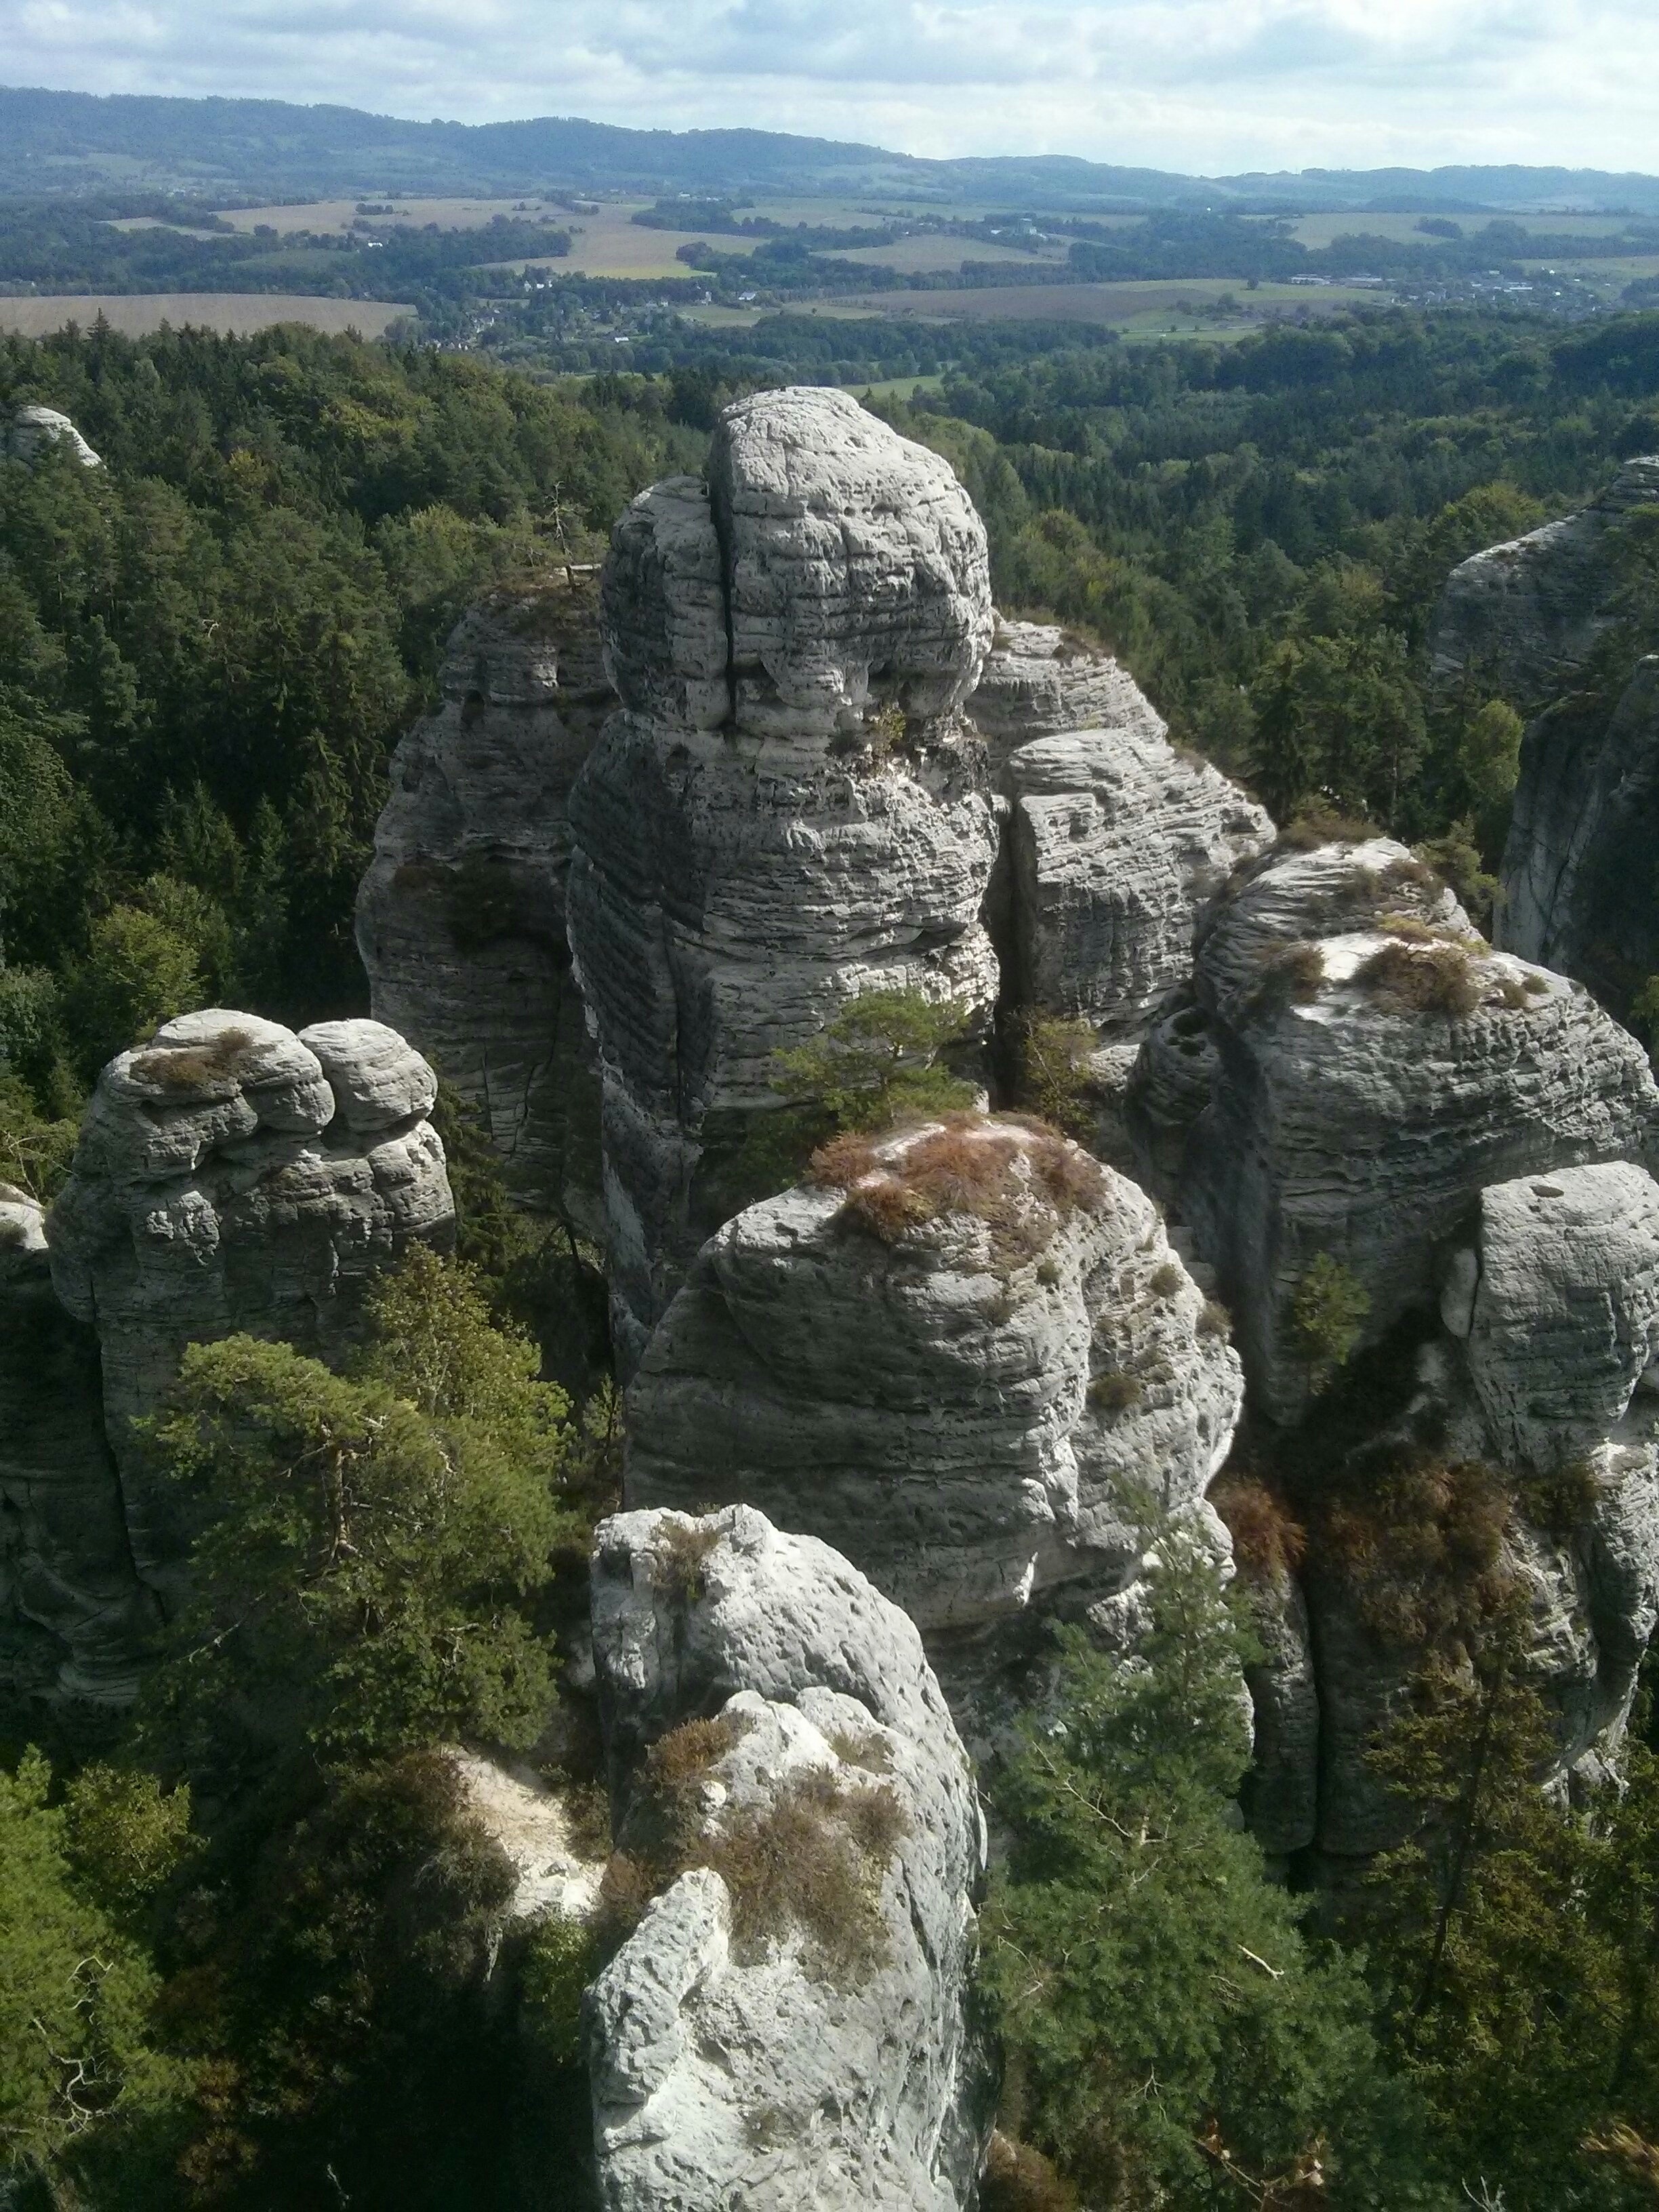
nature, rock, wilderness, walking, mountain, adventure, valley, mountain range, formation, cliff, park, canyon, terrain, national park, material, ridge, geology, mountains, ravine, plateau, pinnacle, czech republic, water feature, wadi, sand stone, cesky ray, mountainous landforms